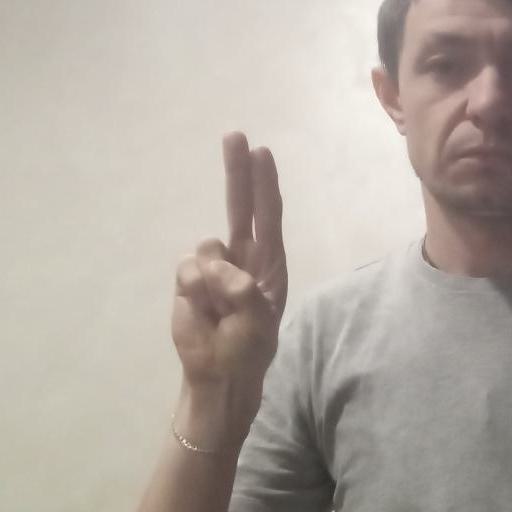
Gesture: two_up